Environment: real
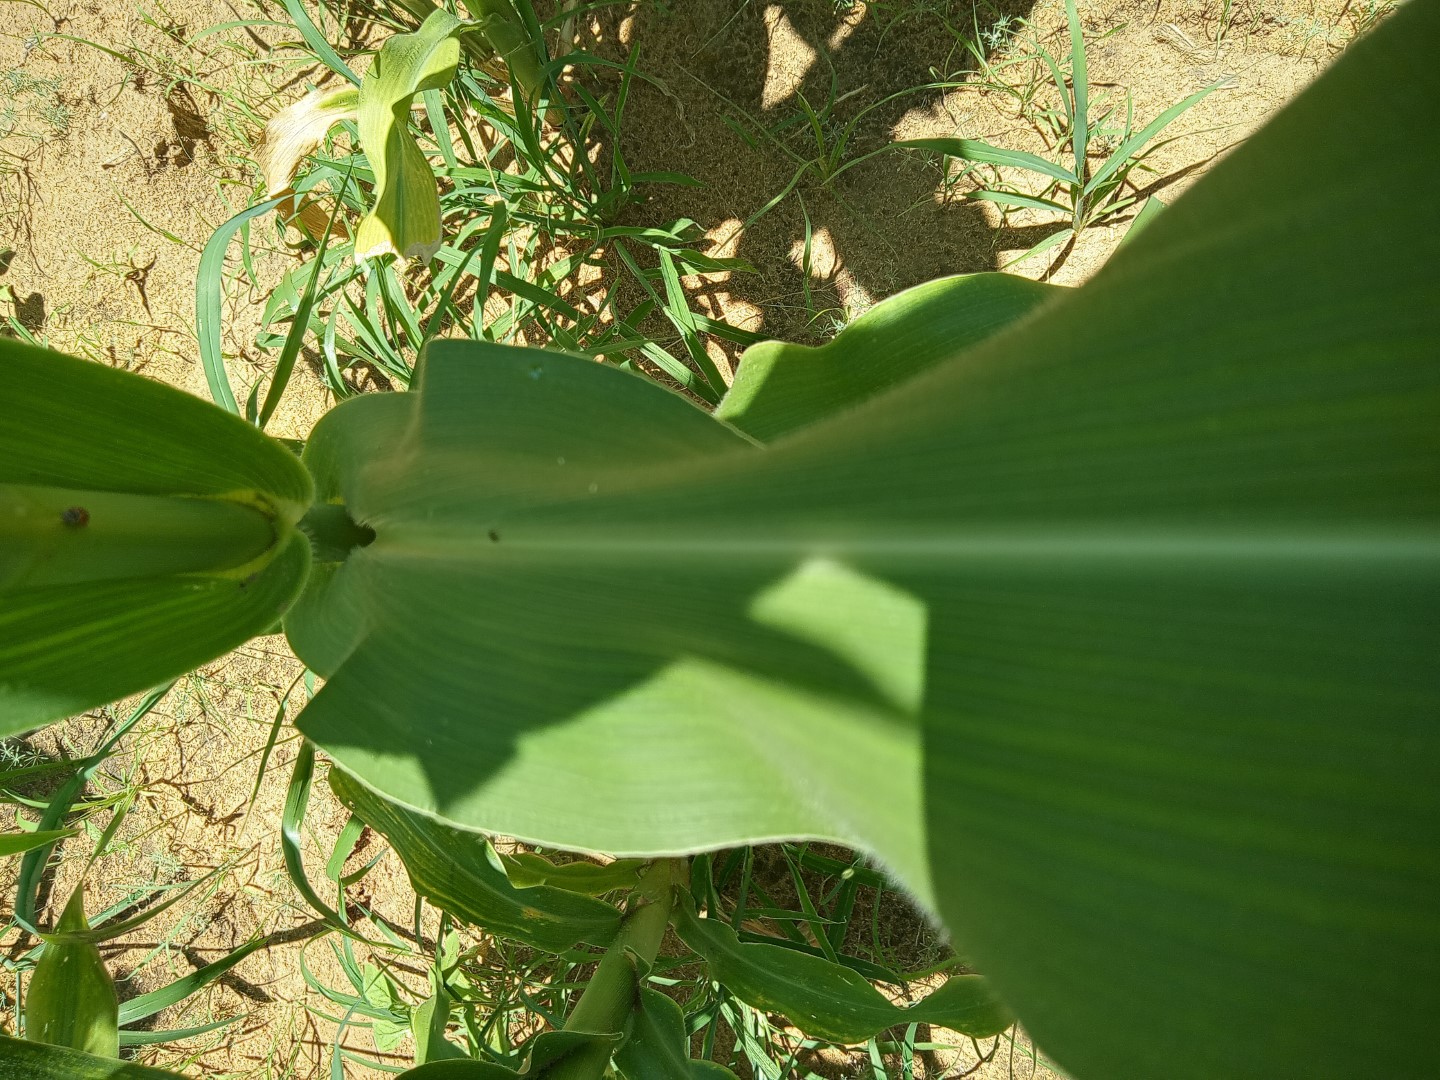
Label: healthy